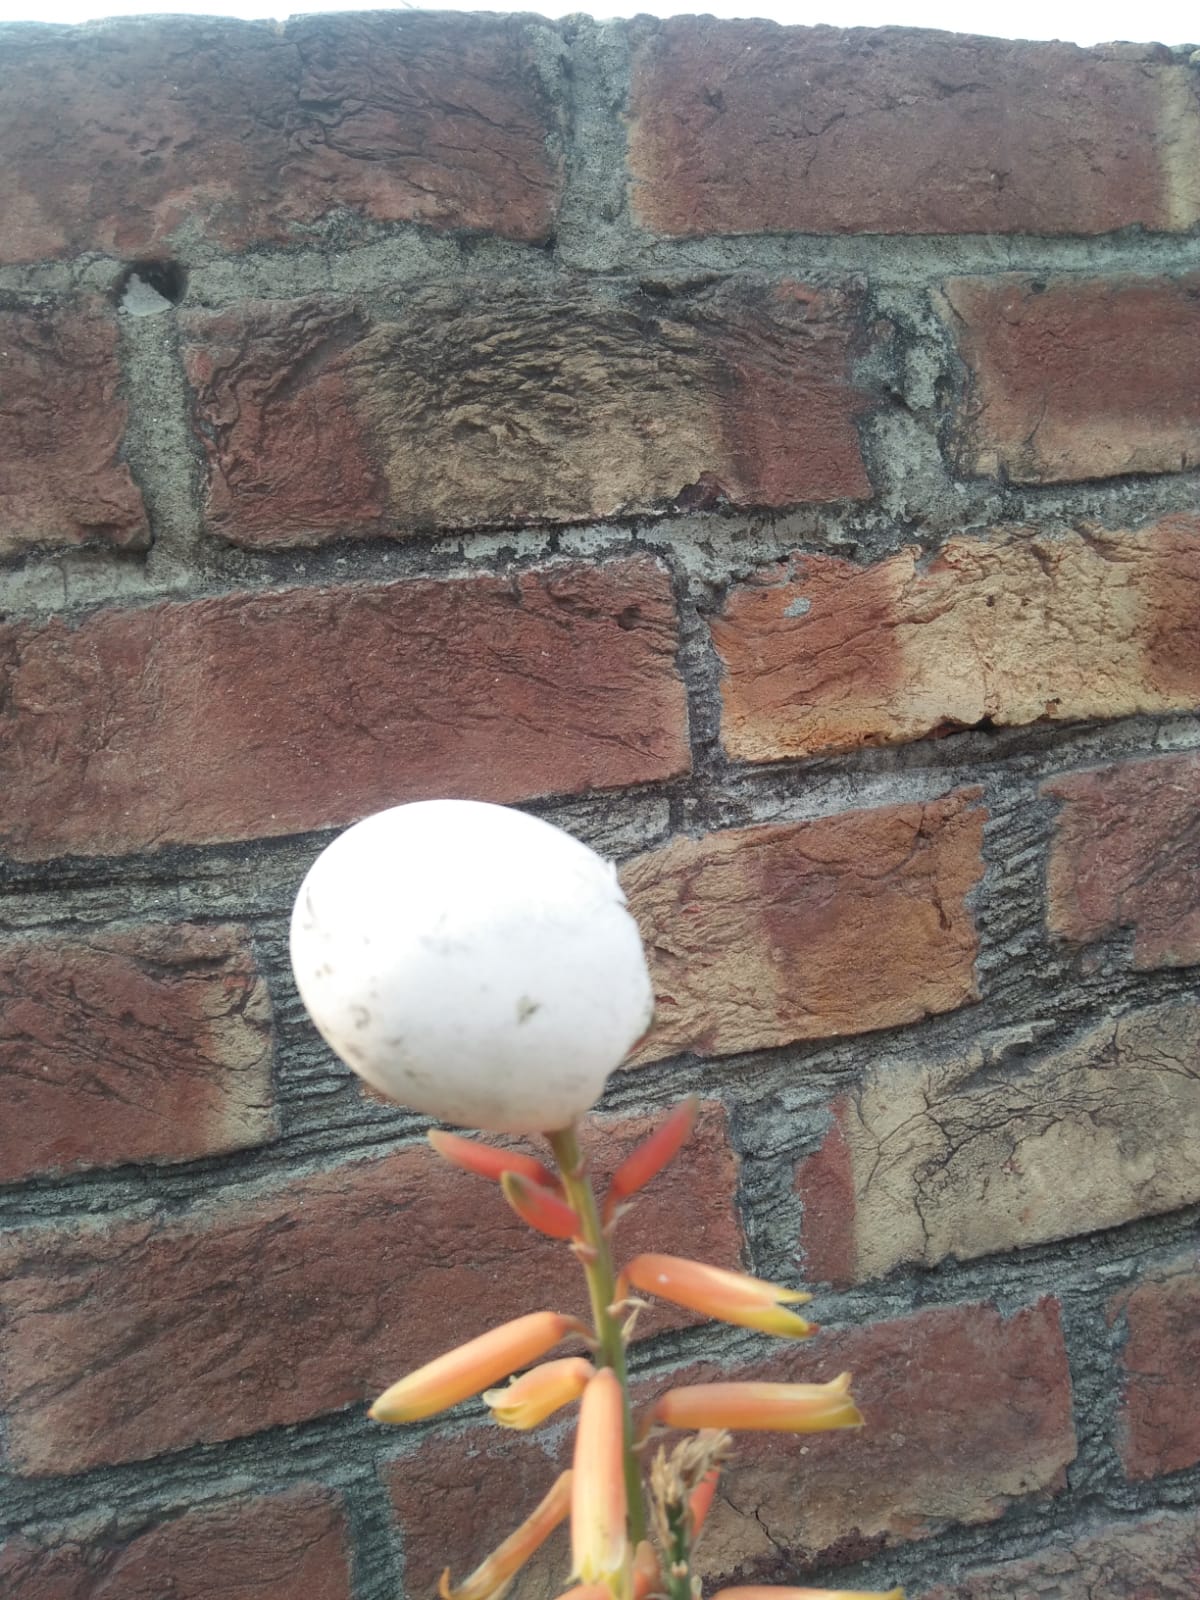
Label: eggshells